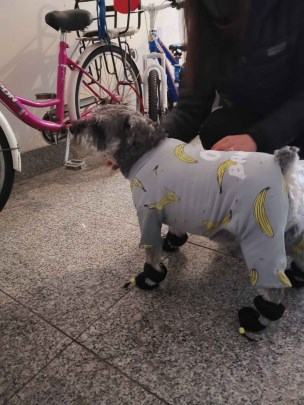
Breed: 2342-n000102-miniature_schnauzer